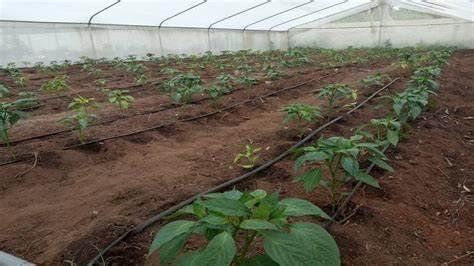
Ndani ya shamba lililozungushiwa uzio, mimea imestawi katika mistari ya mpangilio ikiashiria matumizi ya kilimo cha umwagiliaji, ambacho huifanya ardhi iendelee kuwa na rutuba na unyevu muda wote.